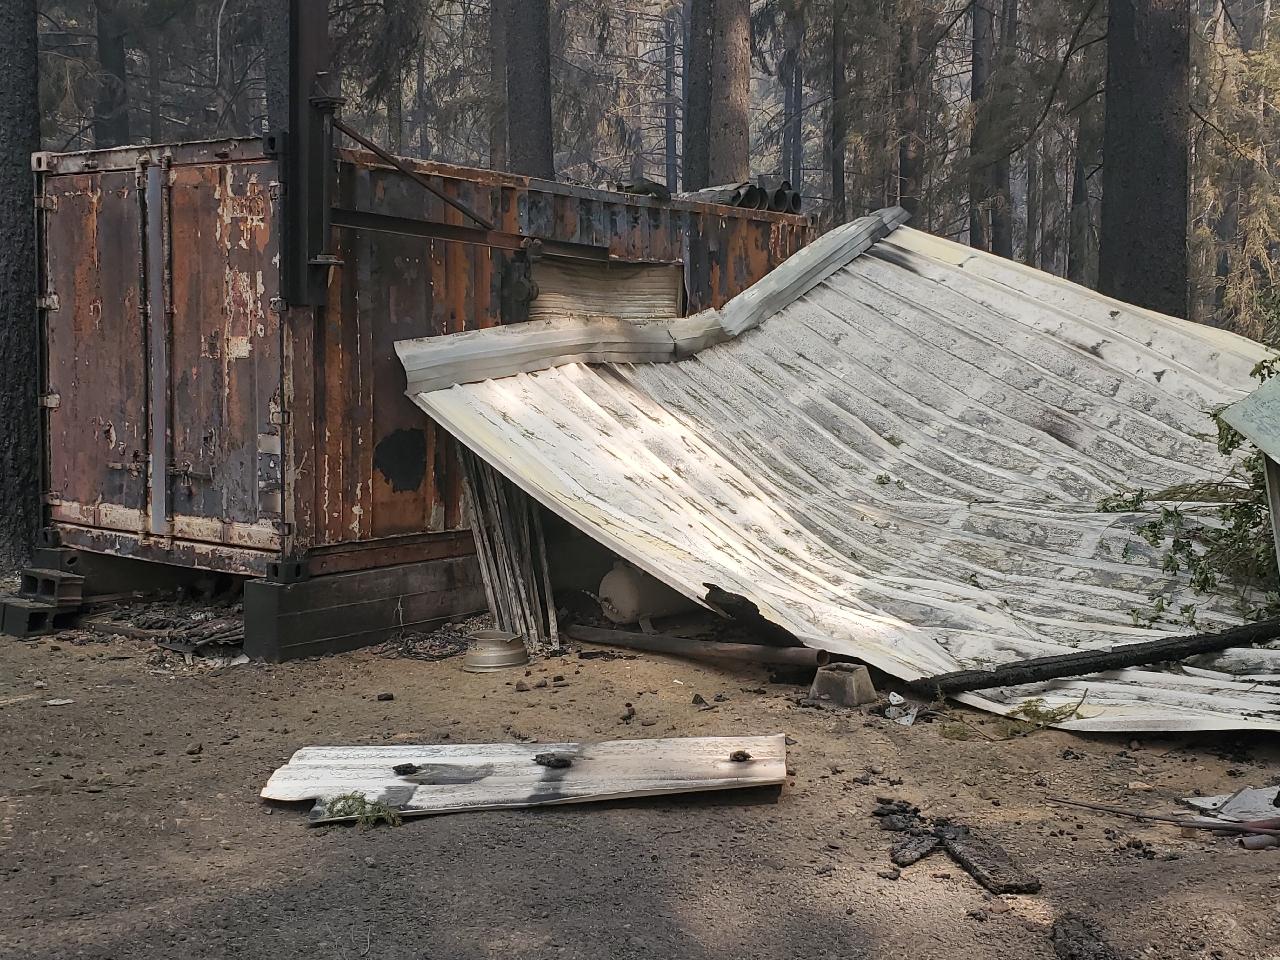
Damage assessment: destroyed